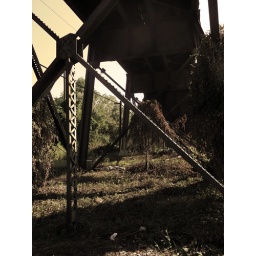
A train bridge in Cleveland's flats